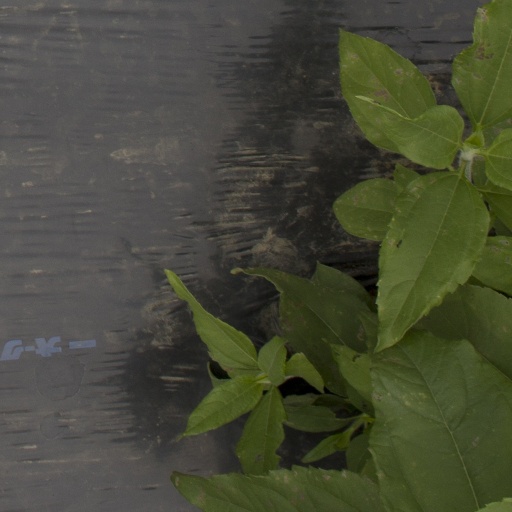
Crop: Jerusalem artichoke